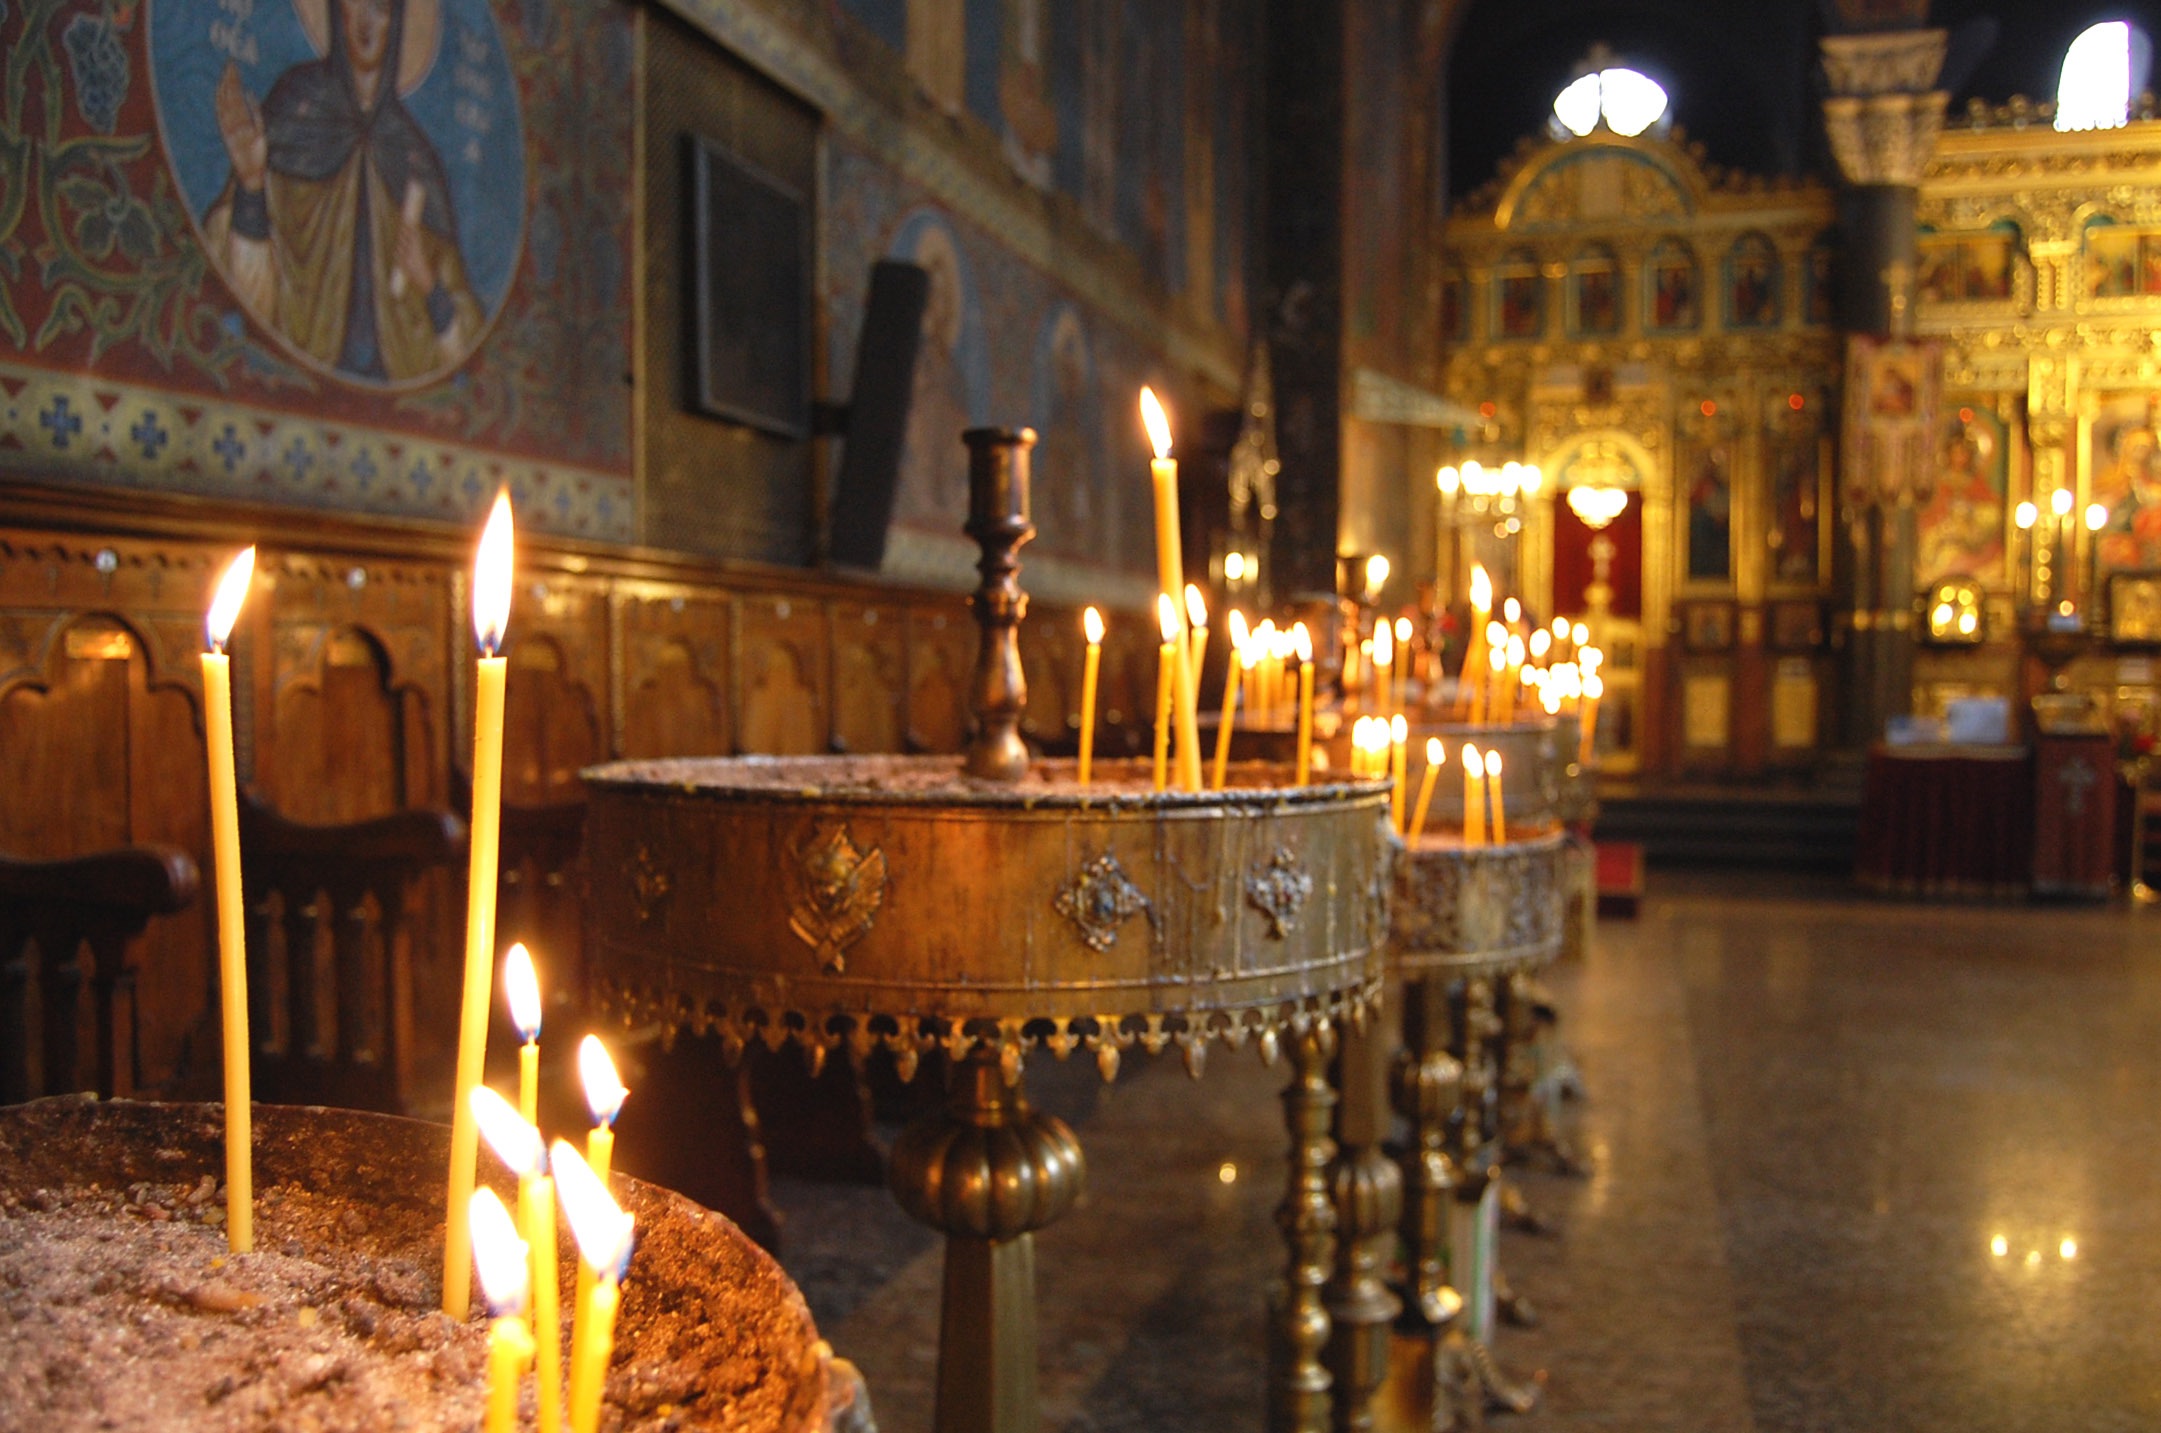
night, restaurant, bar, evening, lighting, ancient history